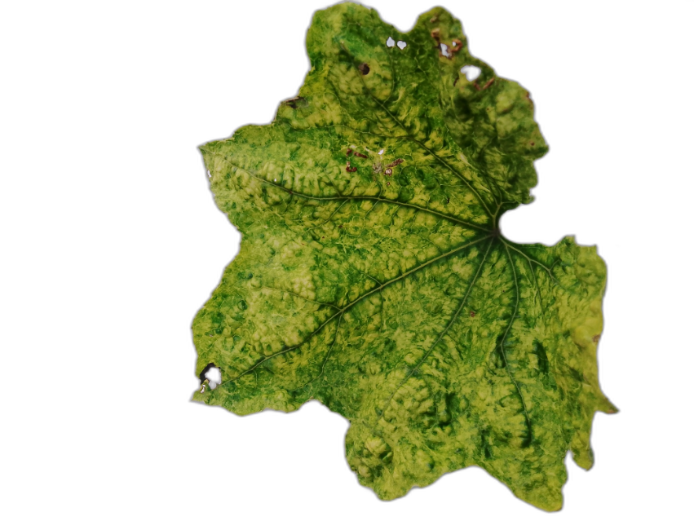
Crop: Zucchini
Label: Yellow_Mosaic_Virus